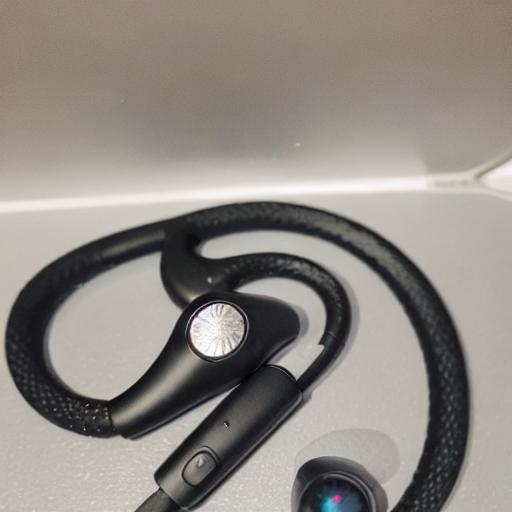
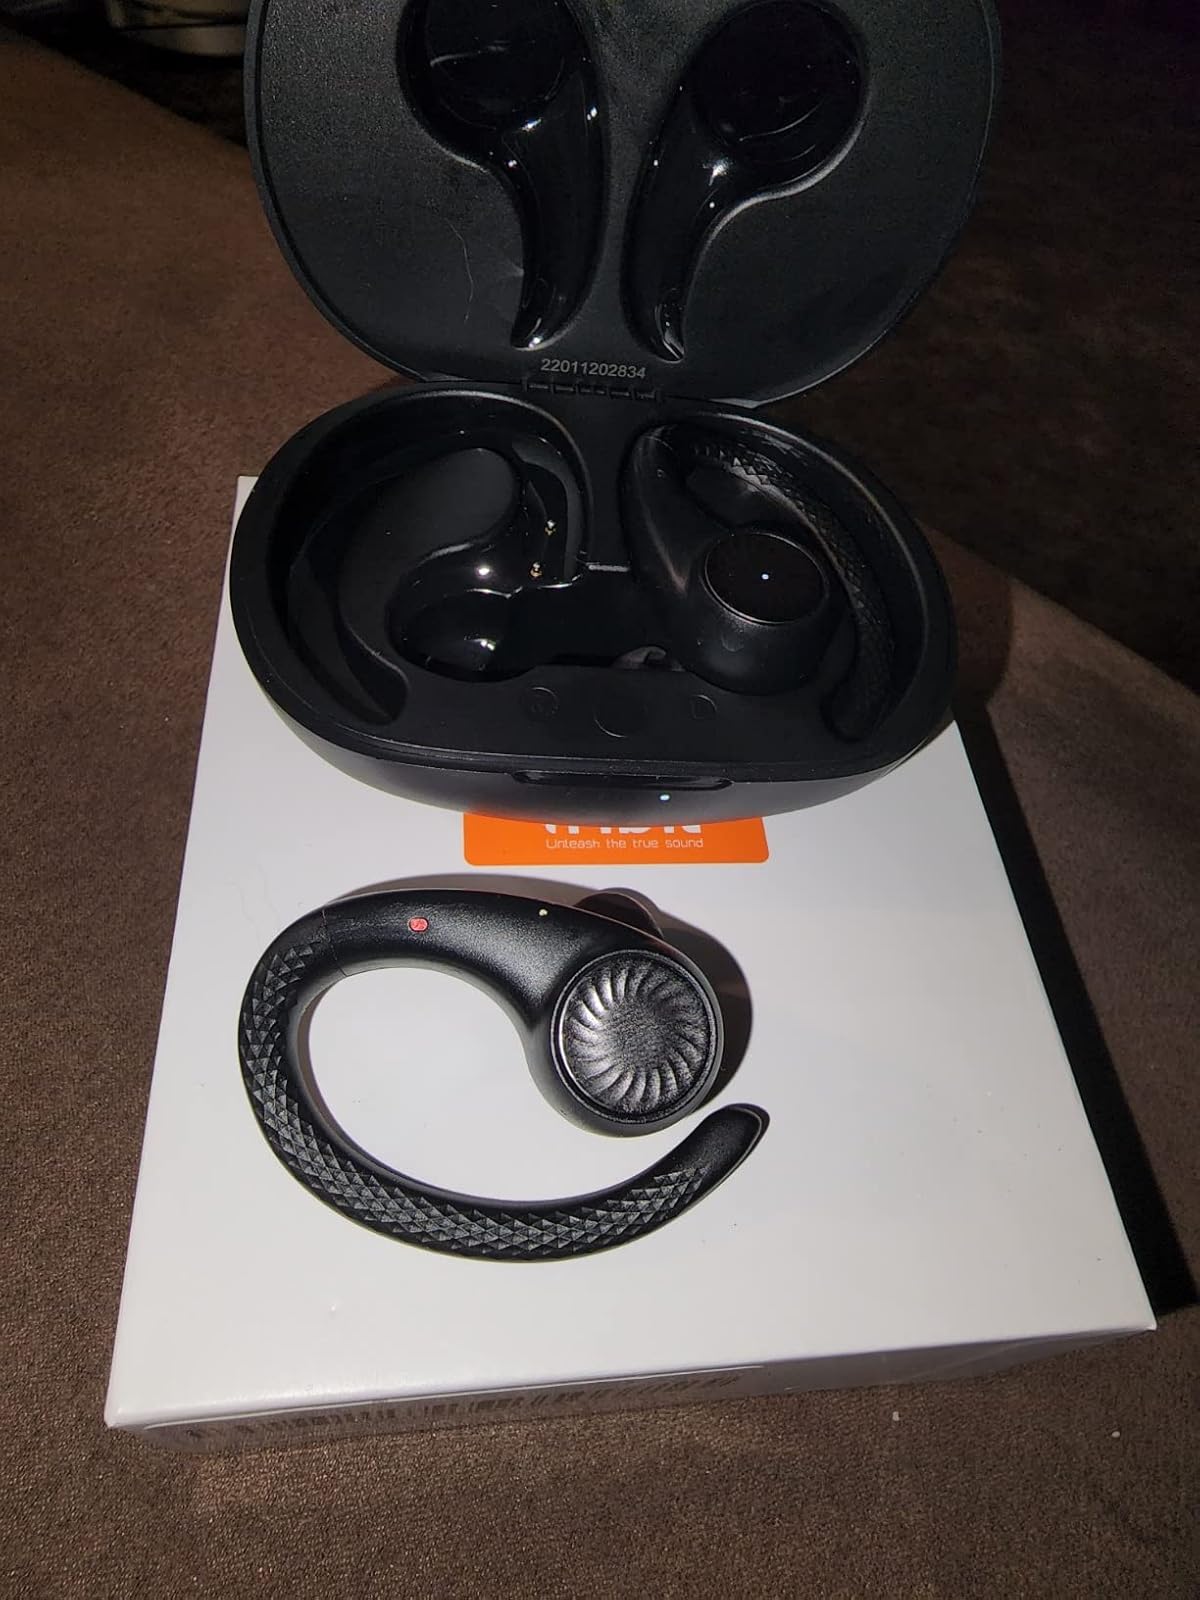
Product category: earbuds
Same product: no